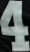
Number: 4